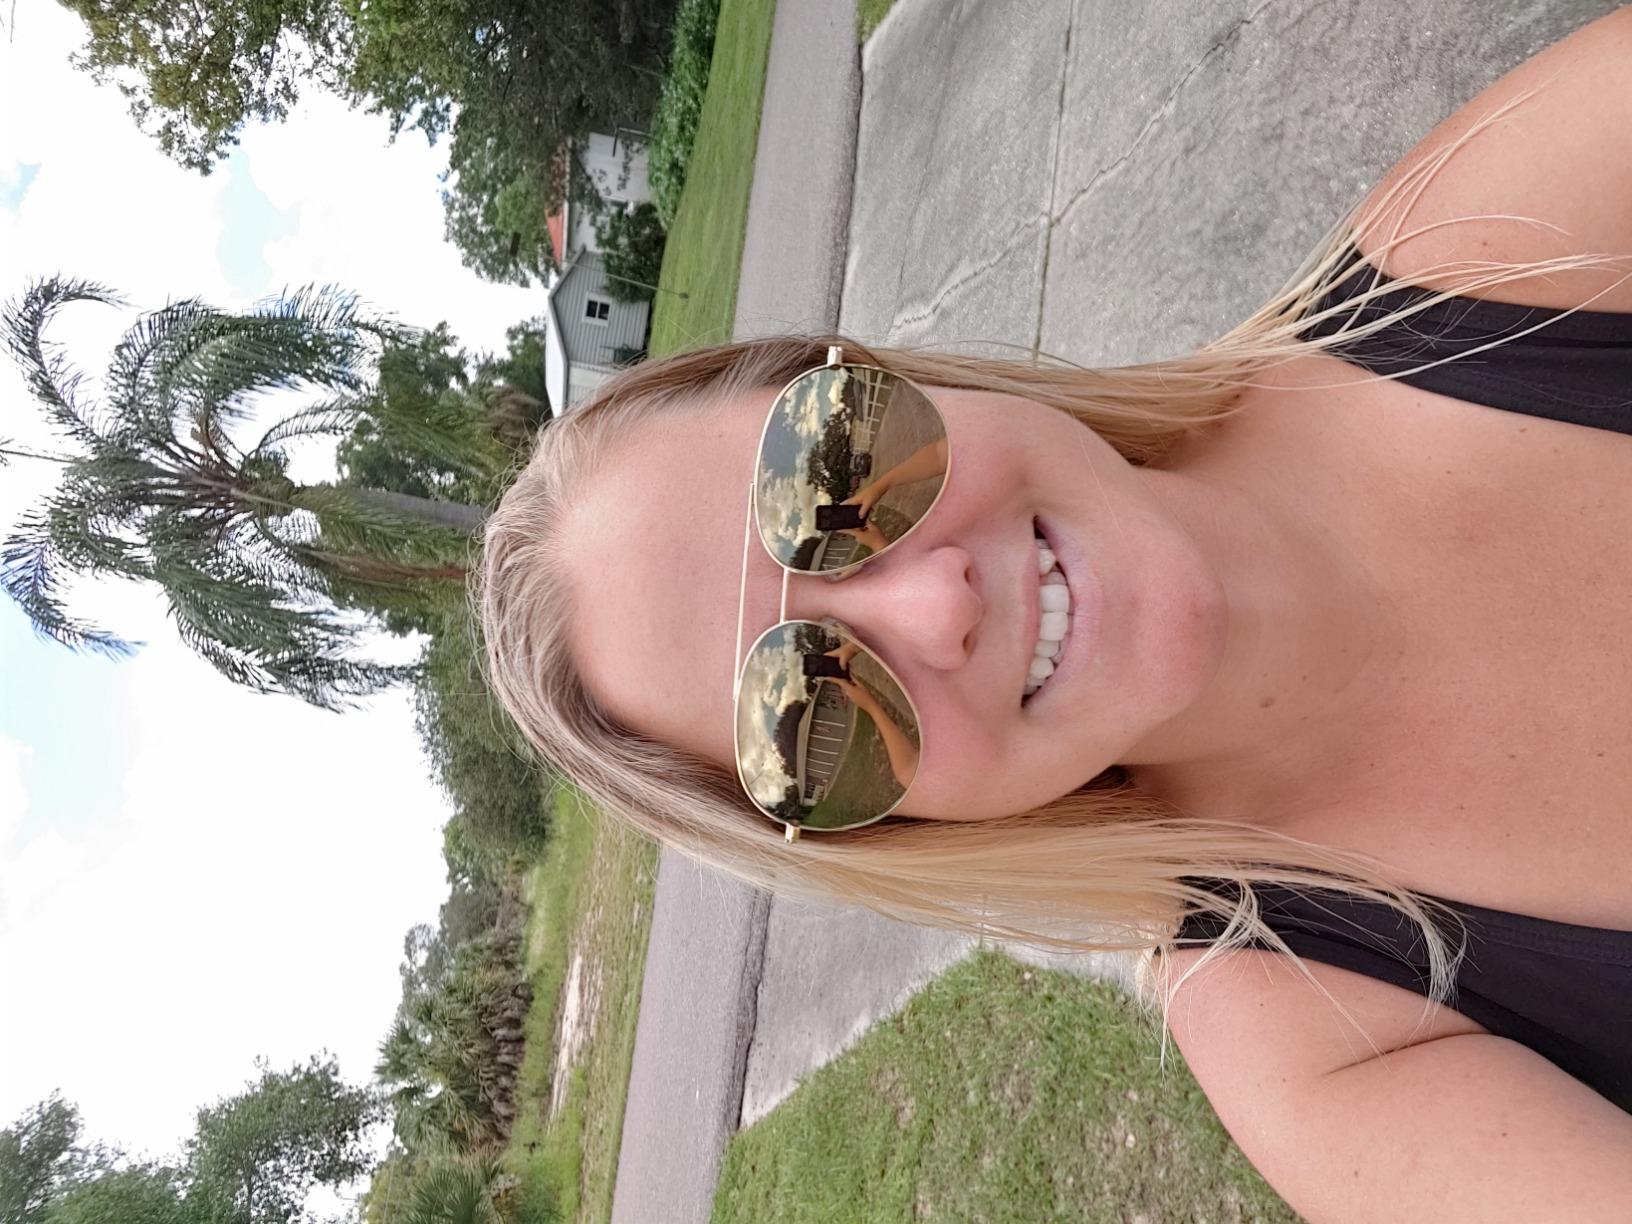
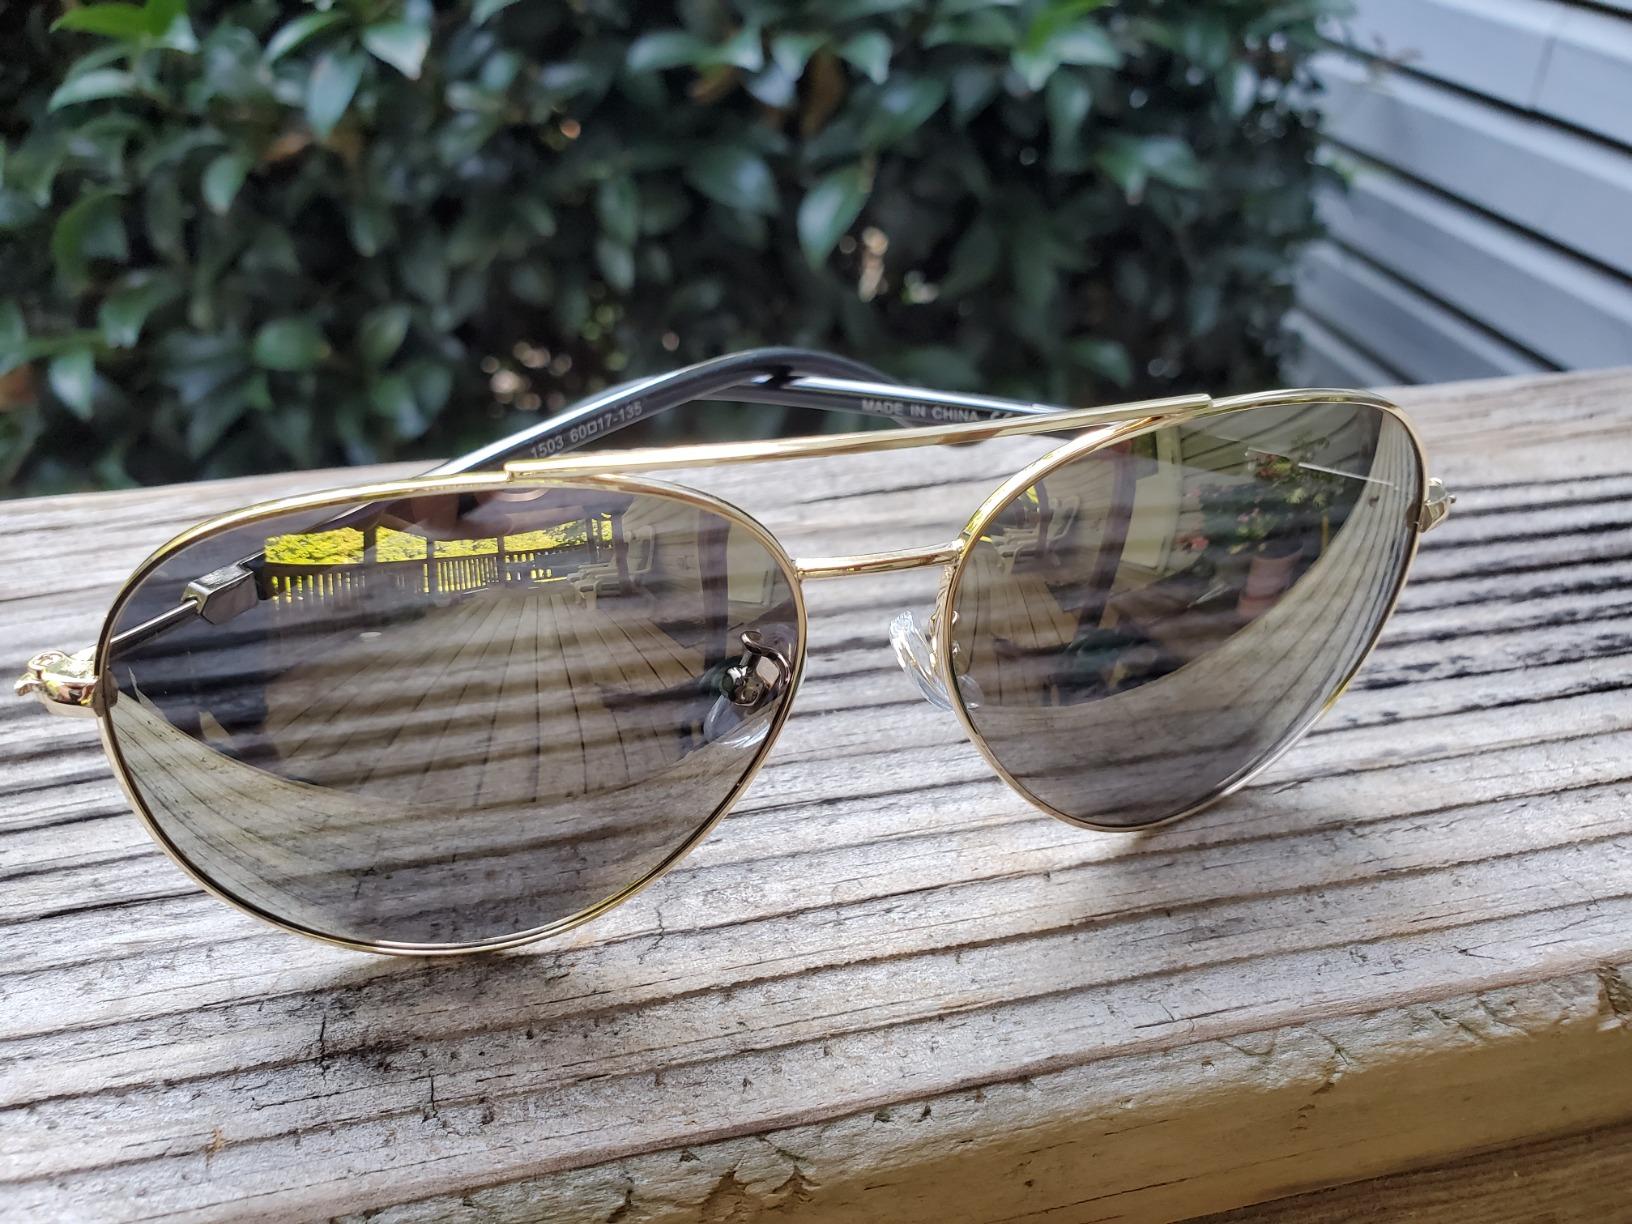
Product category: accessories_sunglasses
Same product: yes